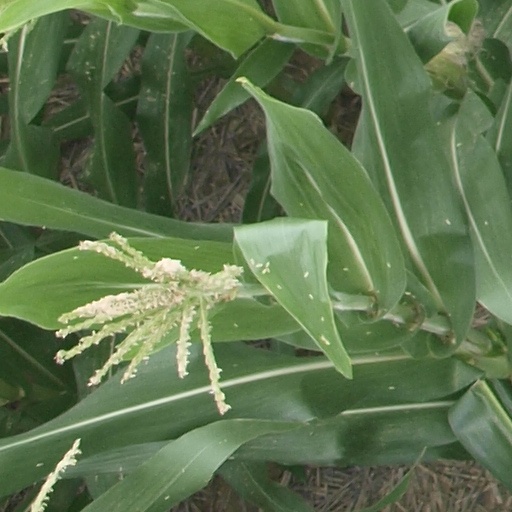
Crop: maize; corn